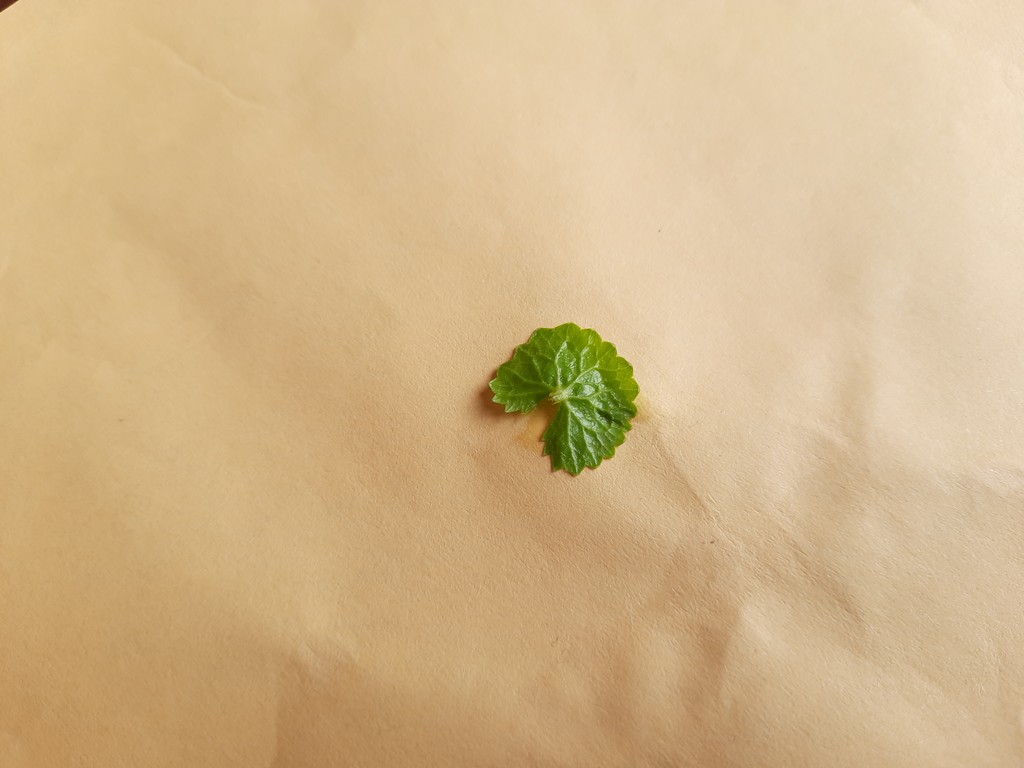
Label: Healthy